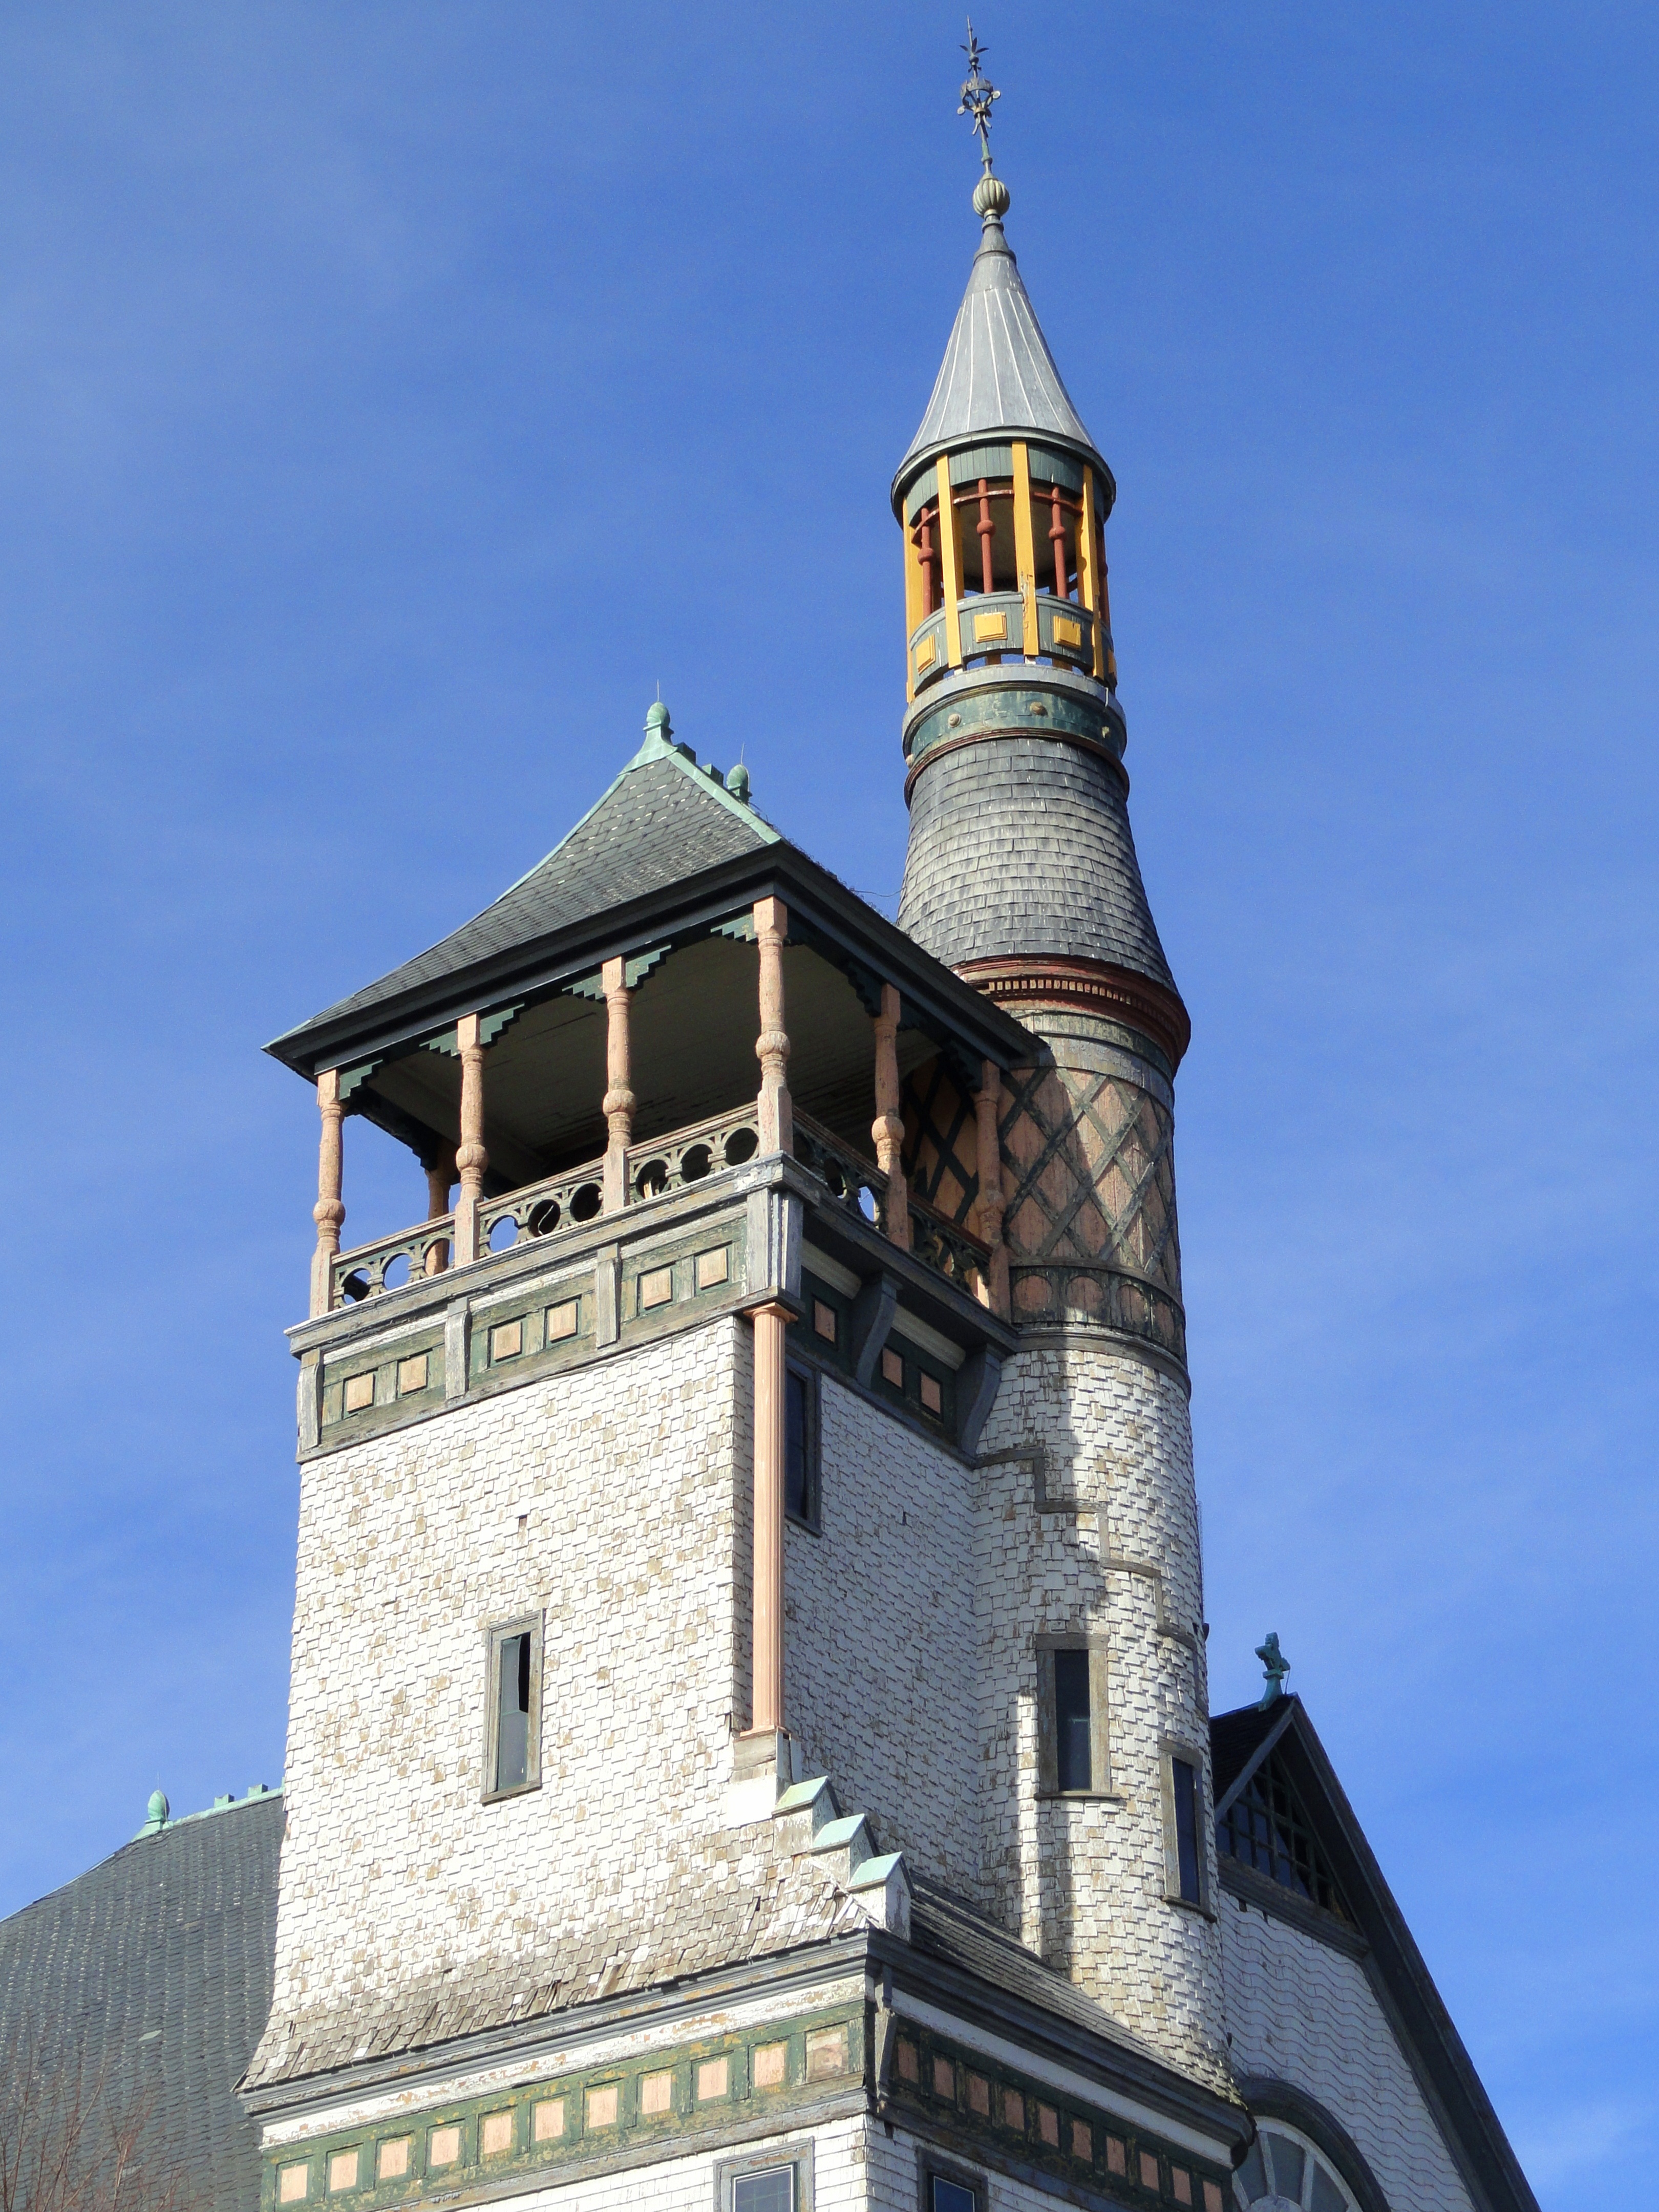
building, tower, usa, landmark, church, place of worship, clock tower, bell tower, religious, spire, steeple, bethel, massachusetts, marlborough, presbyterian church, monument square